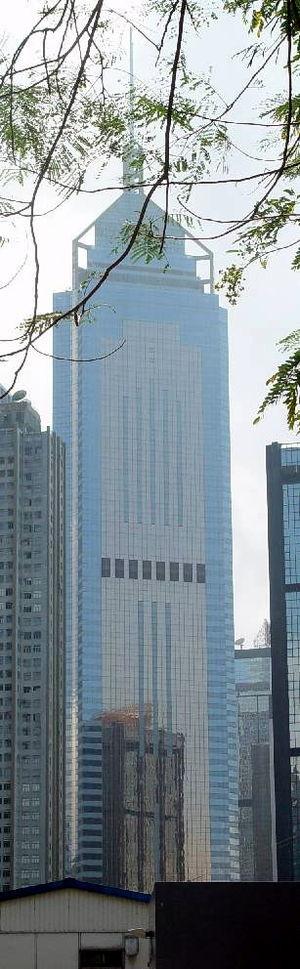
DLN Architects est l'une des plus importantes agence d'architecture de Hong Kong, l'une des plus importantes de Chine et celle qui a le plus conçu de gratte-ciel dans le monde après l'agence américaine SOM. Elle a conçu beaucoup des plus hauts gratte-ciel de Hong Kong ainsi que des gratte-ciel en Chine continentale. L'agence a une assise internationale avec des bureaux à Abou Dhabi, Shenzhen et Pékin, et participe à des projets de toute nature au Moyen-Orient, dans toute l'Asie et en Europe de l'est.
Le Central Plaza est un gratte-ciel situé à Hong Kong.